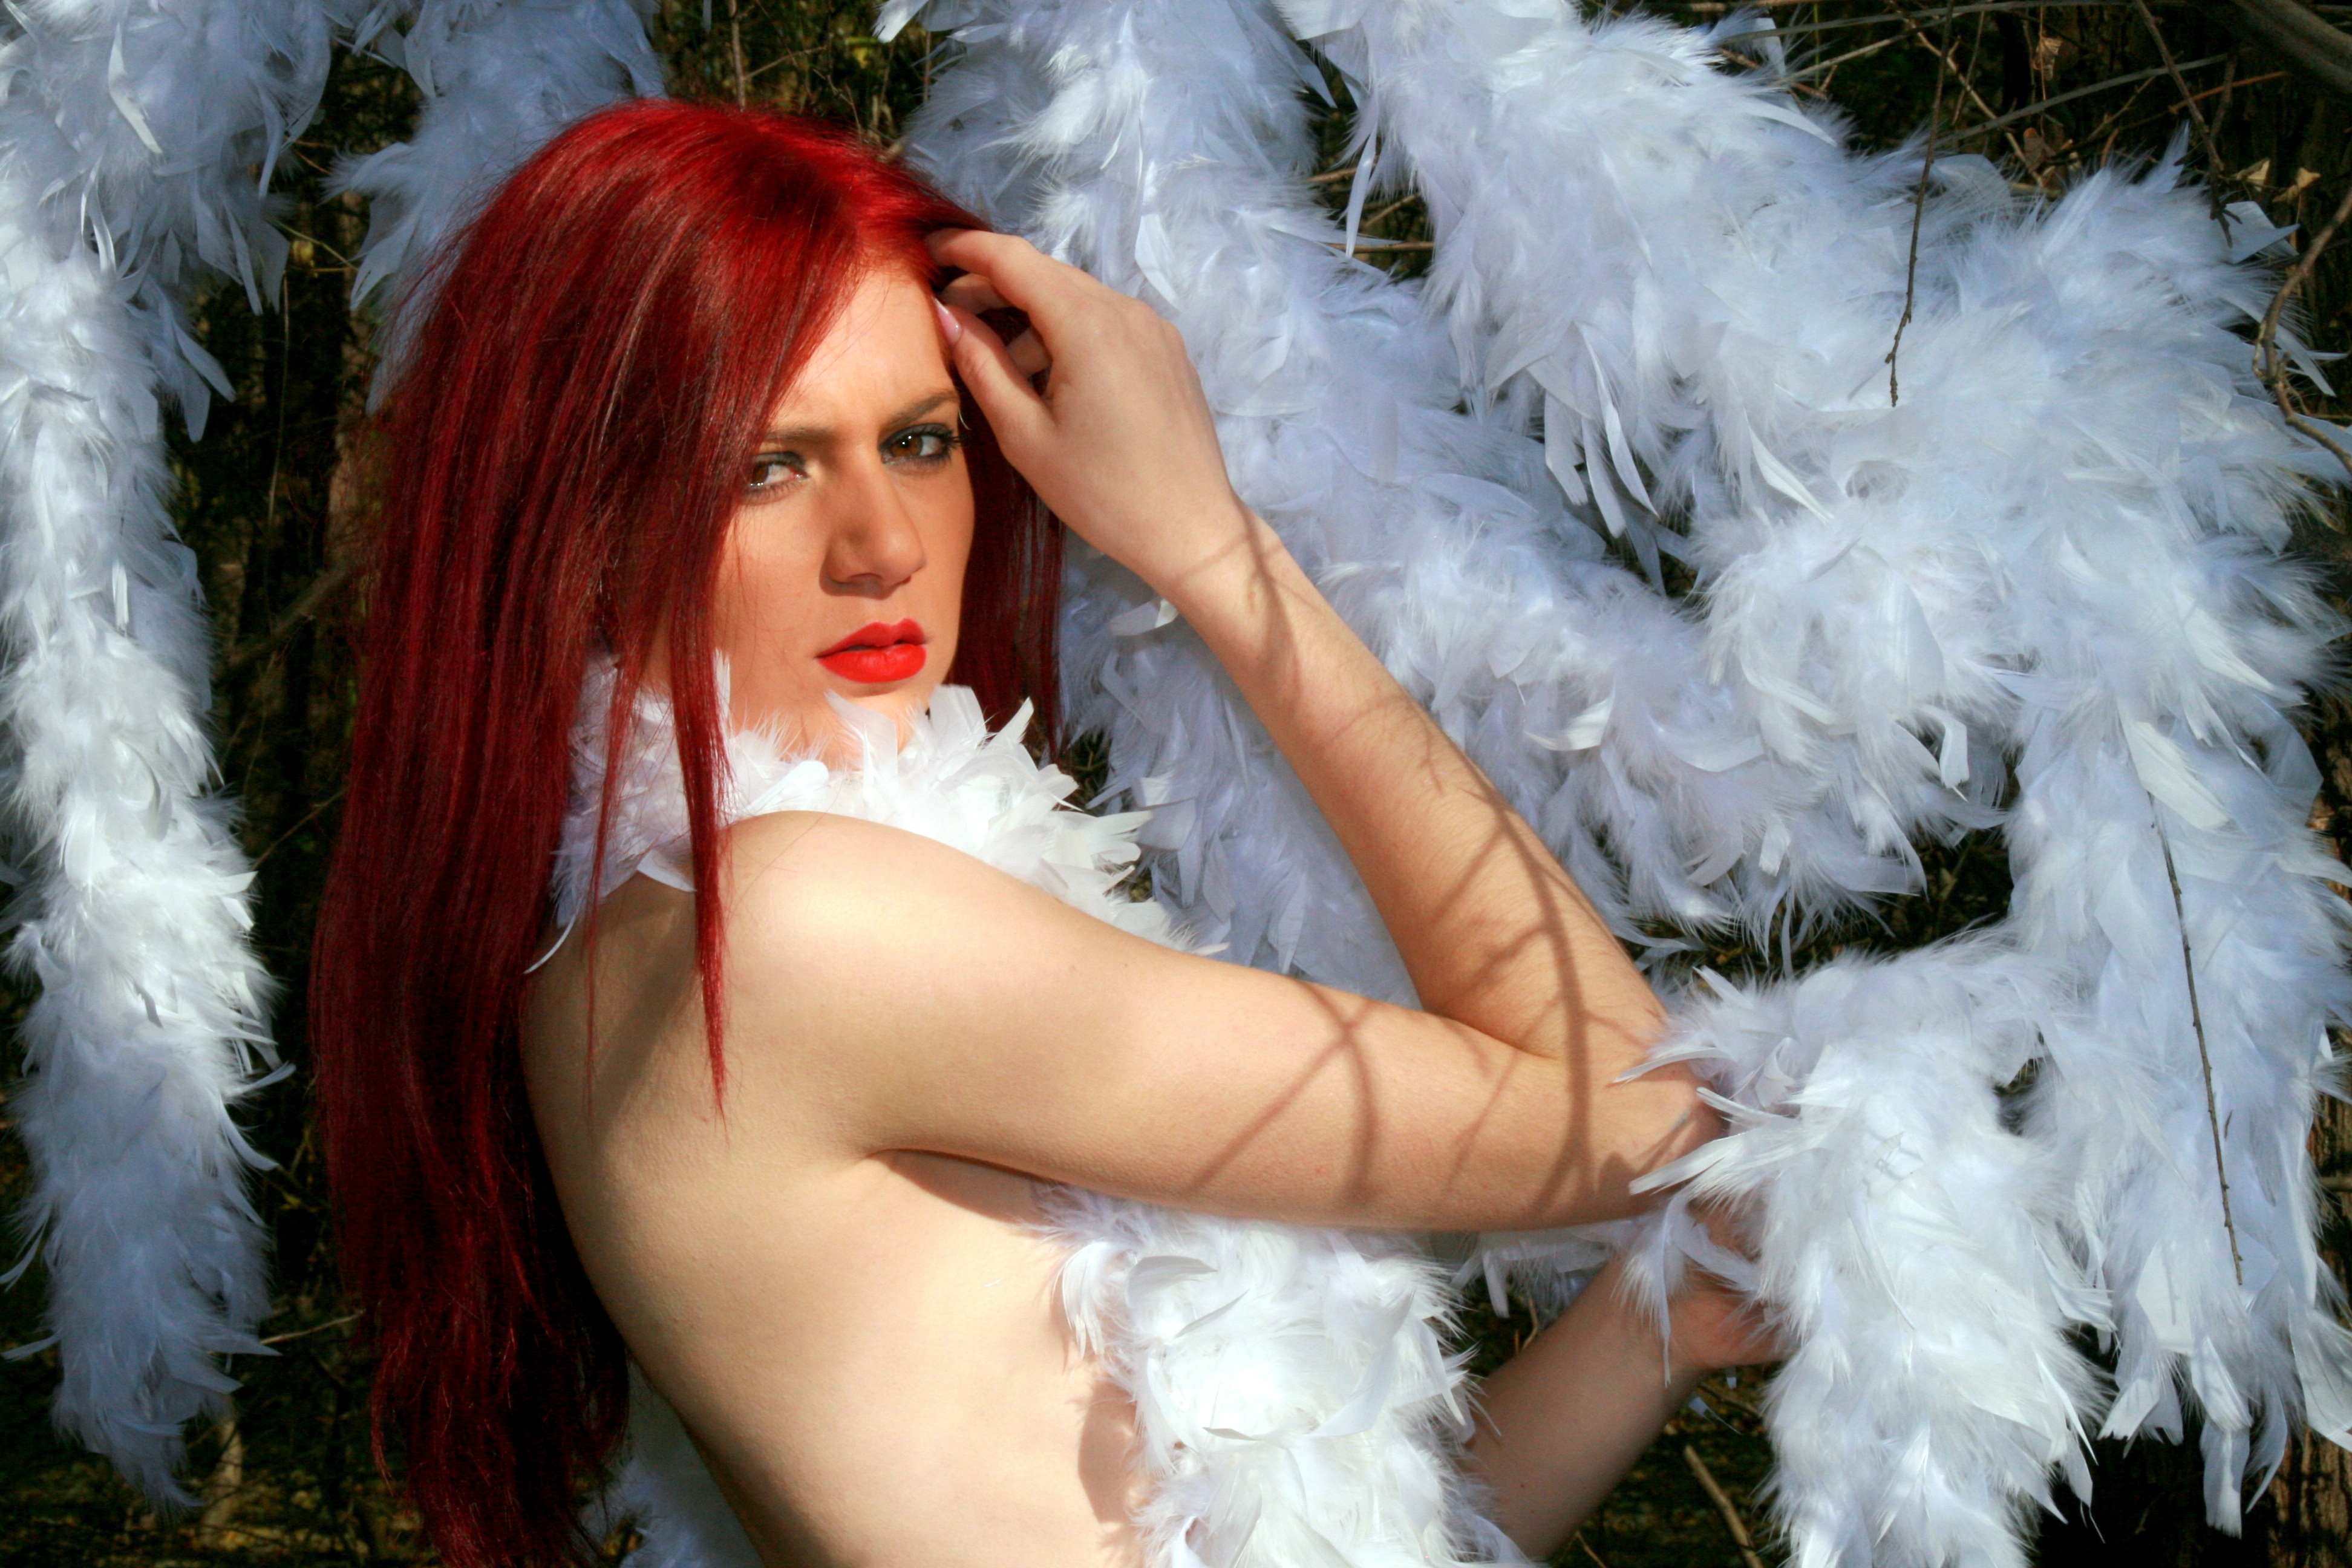
forest, girl, hair, white, autumn, clothing, feather, long hair, red hair, beauty, blond, costume, seductive, snowflakes